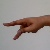
The image shows a hand gesture representing the letter 'P' in Indian Sign Language.